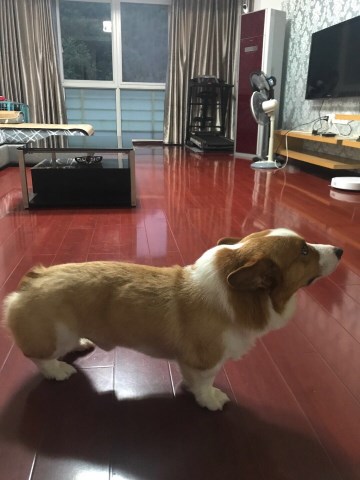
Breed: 2909-n000116-Cardigan